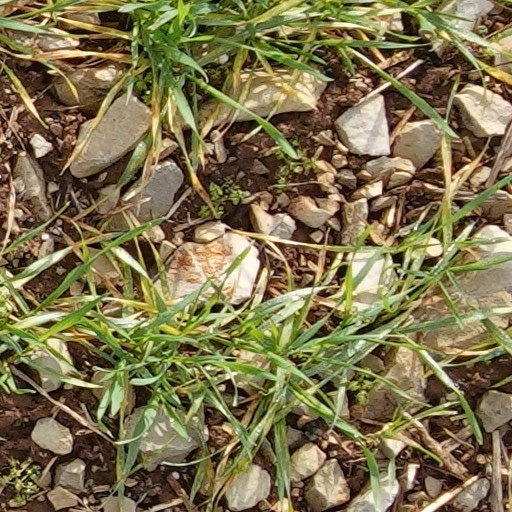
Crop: wheat